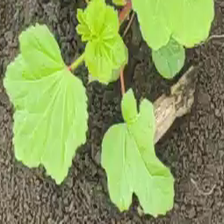
Weed species: Little_Mallow(Malva parviflora)